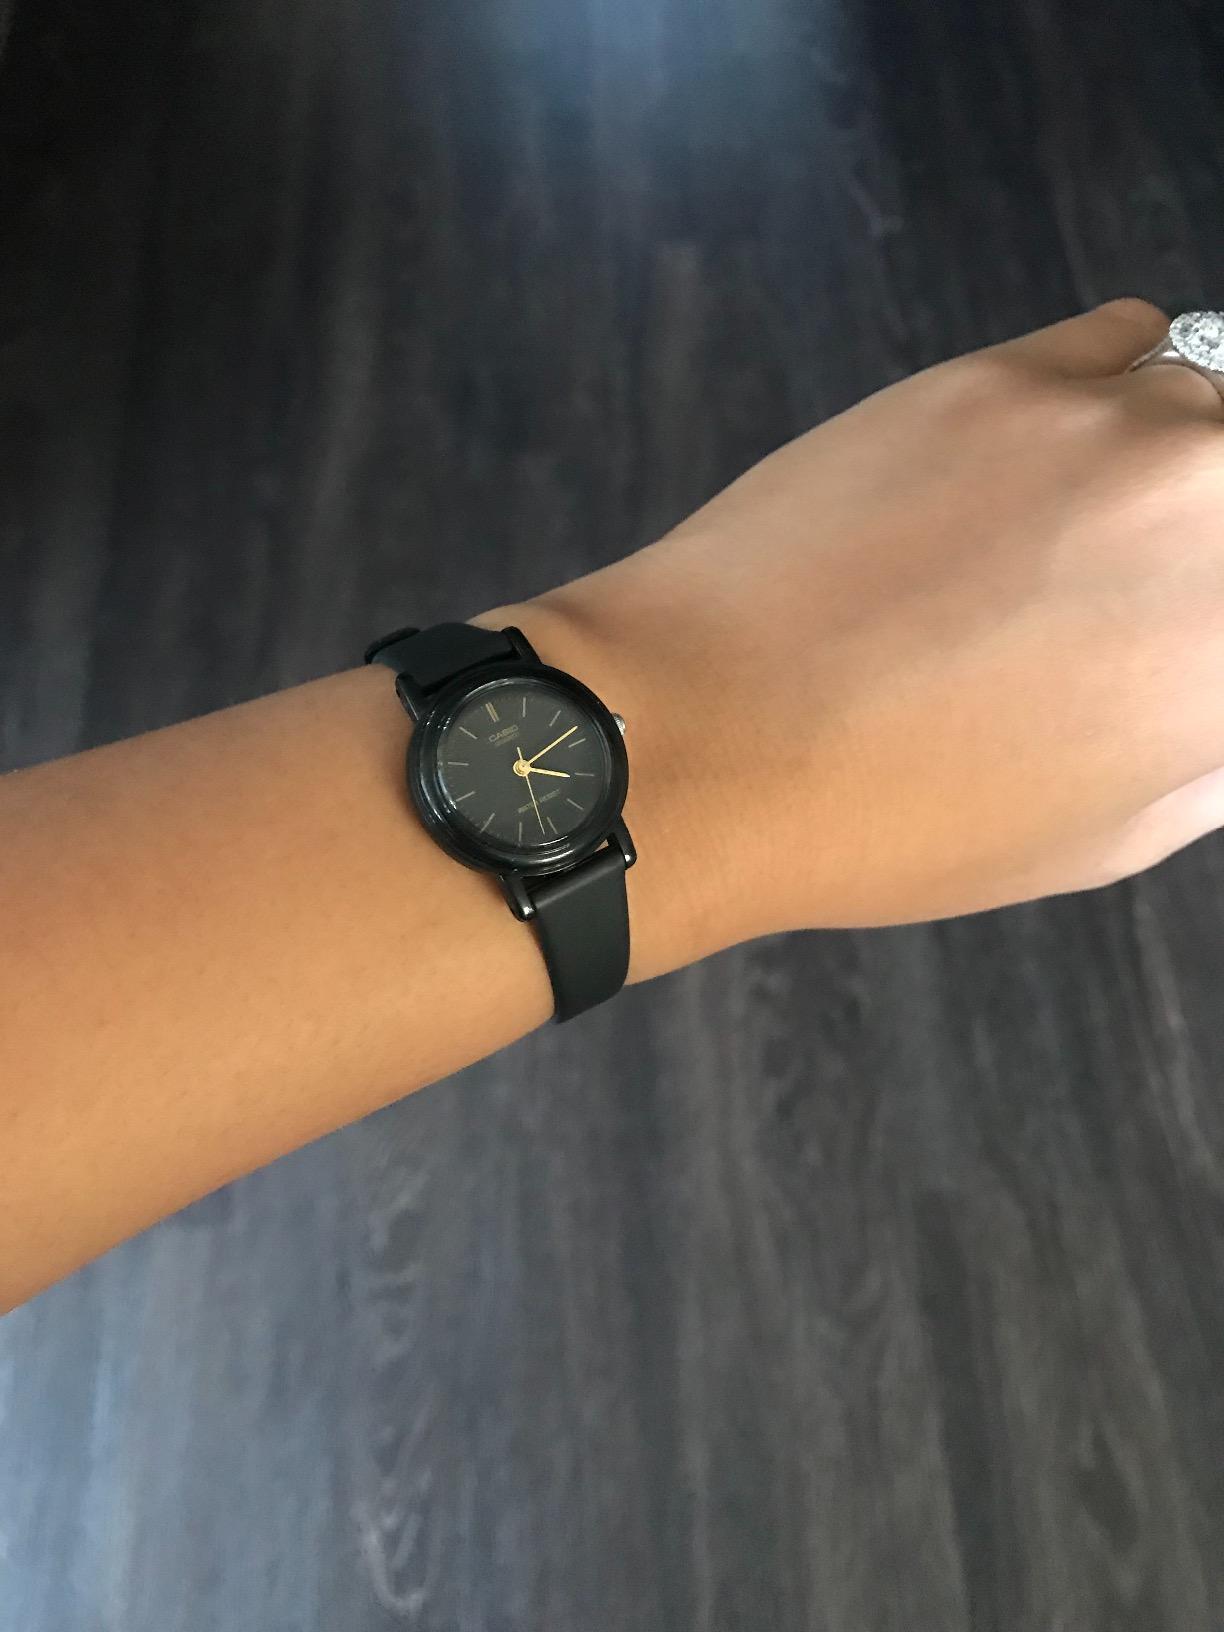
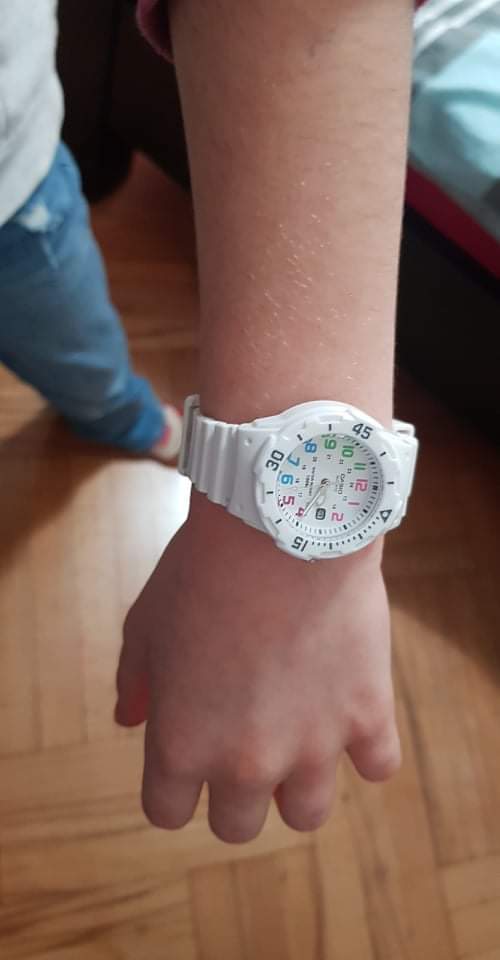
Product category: accessories_watch
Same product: no